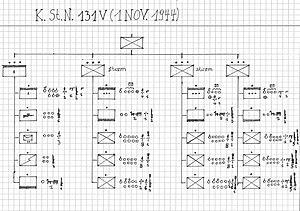
Représentation graphique du K.St.N. 131 V du 1er novembre 1944
Volksgrenadier était le nom donné à un type de division de l'armée allemande formée à l'automne 1944 après les pertes du groupe d'armées Centre lors de l'opération Bagration face aux Soviétiques et de la 5e Panzer Armee face aux Alliés en Normandie.